Granitschale im Lustgarten

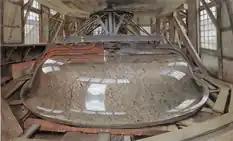
Polished granite shell in the grinding plant driven by steam

At the 1826 Academy Exhibition in Berlin, stonemason and building inspector Christian Gottlieb Cantian displayed a circular granite bowl measuring 6 feet (1.83 meters) in diameter and two smaller stone bowls. William Cavendish, the 6th Duke of Devonshire, was impressed and ordered one of the stone bowls. Upon hearing of this, Frederick William III of Prussia commissioned Cantian to create a similar granite bowl that would surpass the English version in size. The king declared that "the largest producer of the species should remain in the country." Cantian delivered a 17-foot (5.34-meter) diameter bowl, which he claimed would be even more impressive than the "magnificent porphyry bowl from Nero's Golden House in the Sala Rotunda of the Vatican." In order to "make it more receptive to the enjoyment and knowledge" of the collection, the Prussian Chief State Architect Karl Friedrich Schinkel intended to install this bowl in the rotunda of the Altes Museum, which was then still under construction.